Bobby Deol

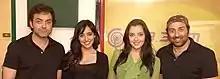
Deol while promoting "Yamla Pagla Deewana 2" in 2013

The following year, Deol portrayed an orphan-turned-assassin wrongly accused of a politician's murder in the unnoticed "" (2009). His next film "Help" (2010), shot in Mauritius, too failed to make an impact. In 2011, Deol had starring roles in the comedies "Yamla Pagla Deewana" (co-starring Dharmendra and Sunny Deol), which spawned a sequel later in 2013, and "Thank You" (co-starring Kumar, Irrfan Khan, Suniel Shetty and Sonam Kapoor). His following release, the heist film "Players" (2012), featured him as a master of illusions. Neither of these films except "Yamla Pagla Deewana" were critically and commercially profitable.